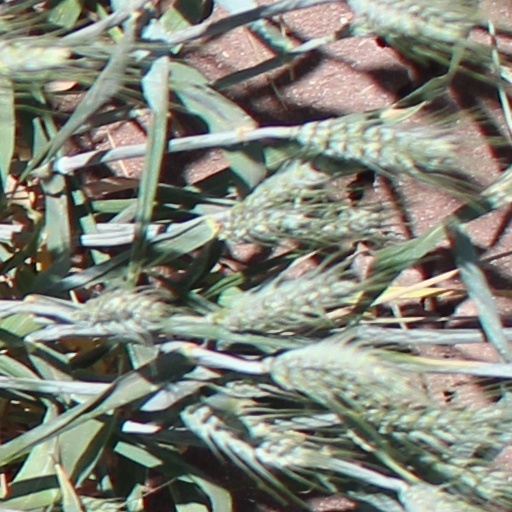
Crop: wheat